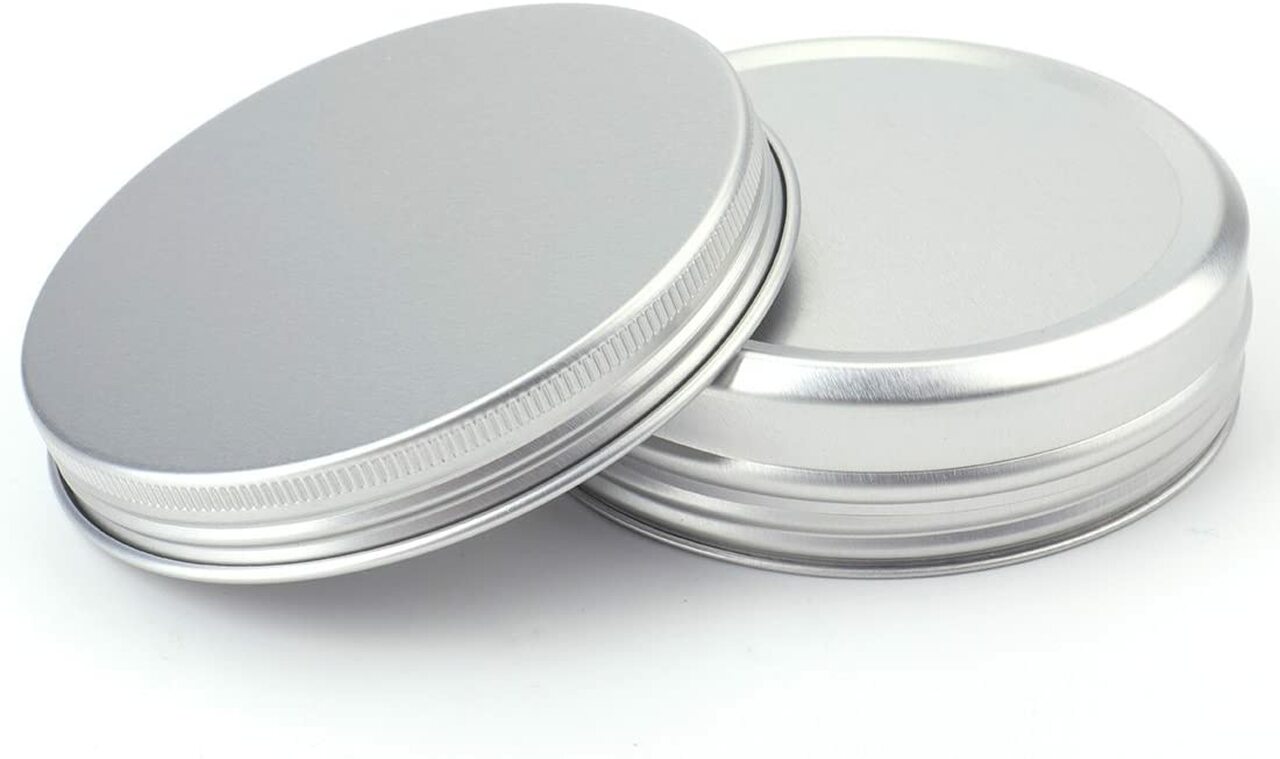
Label: metal